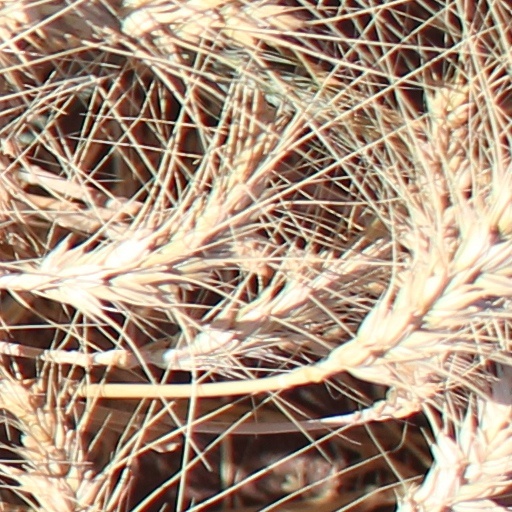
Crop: wheat